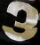
Number: 3